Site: brandenburg
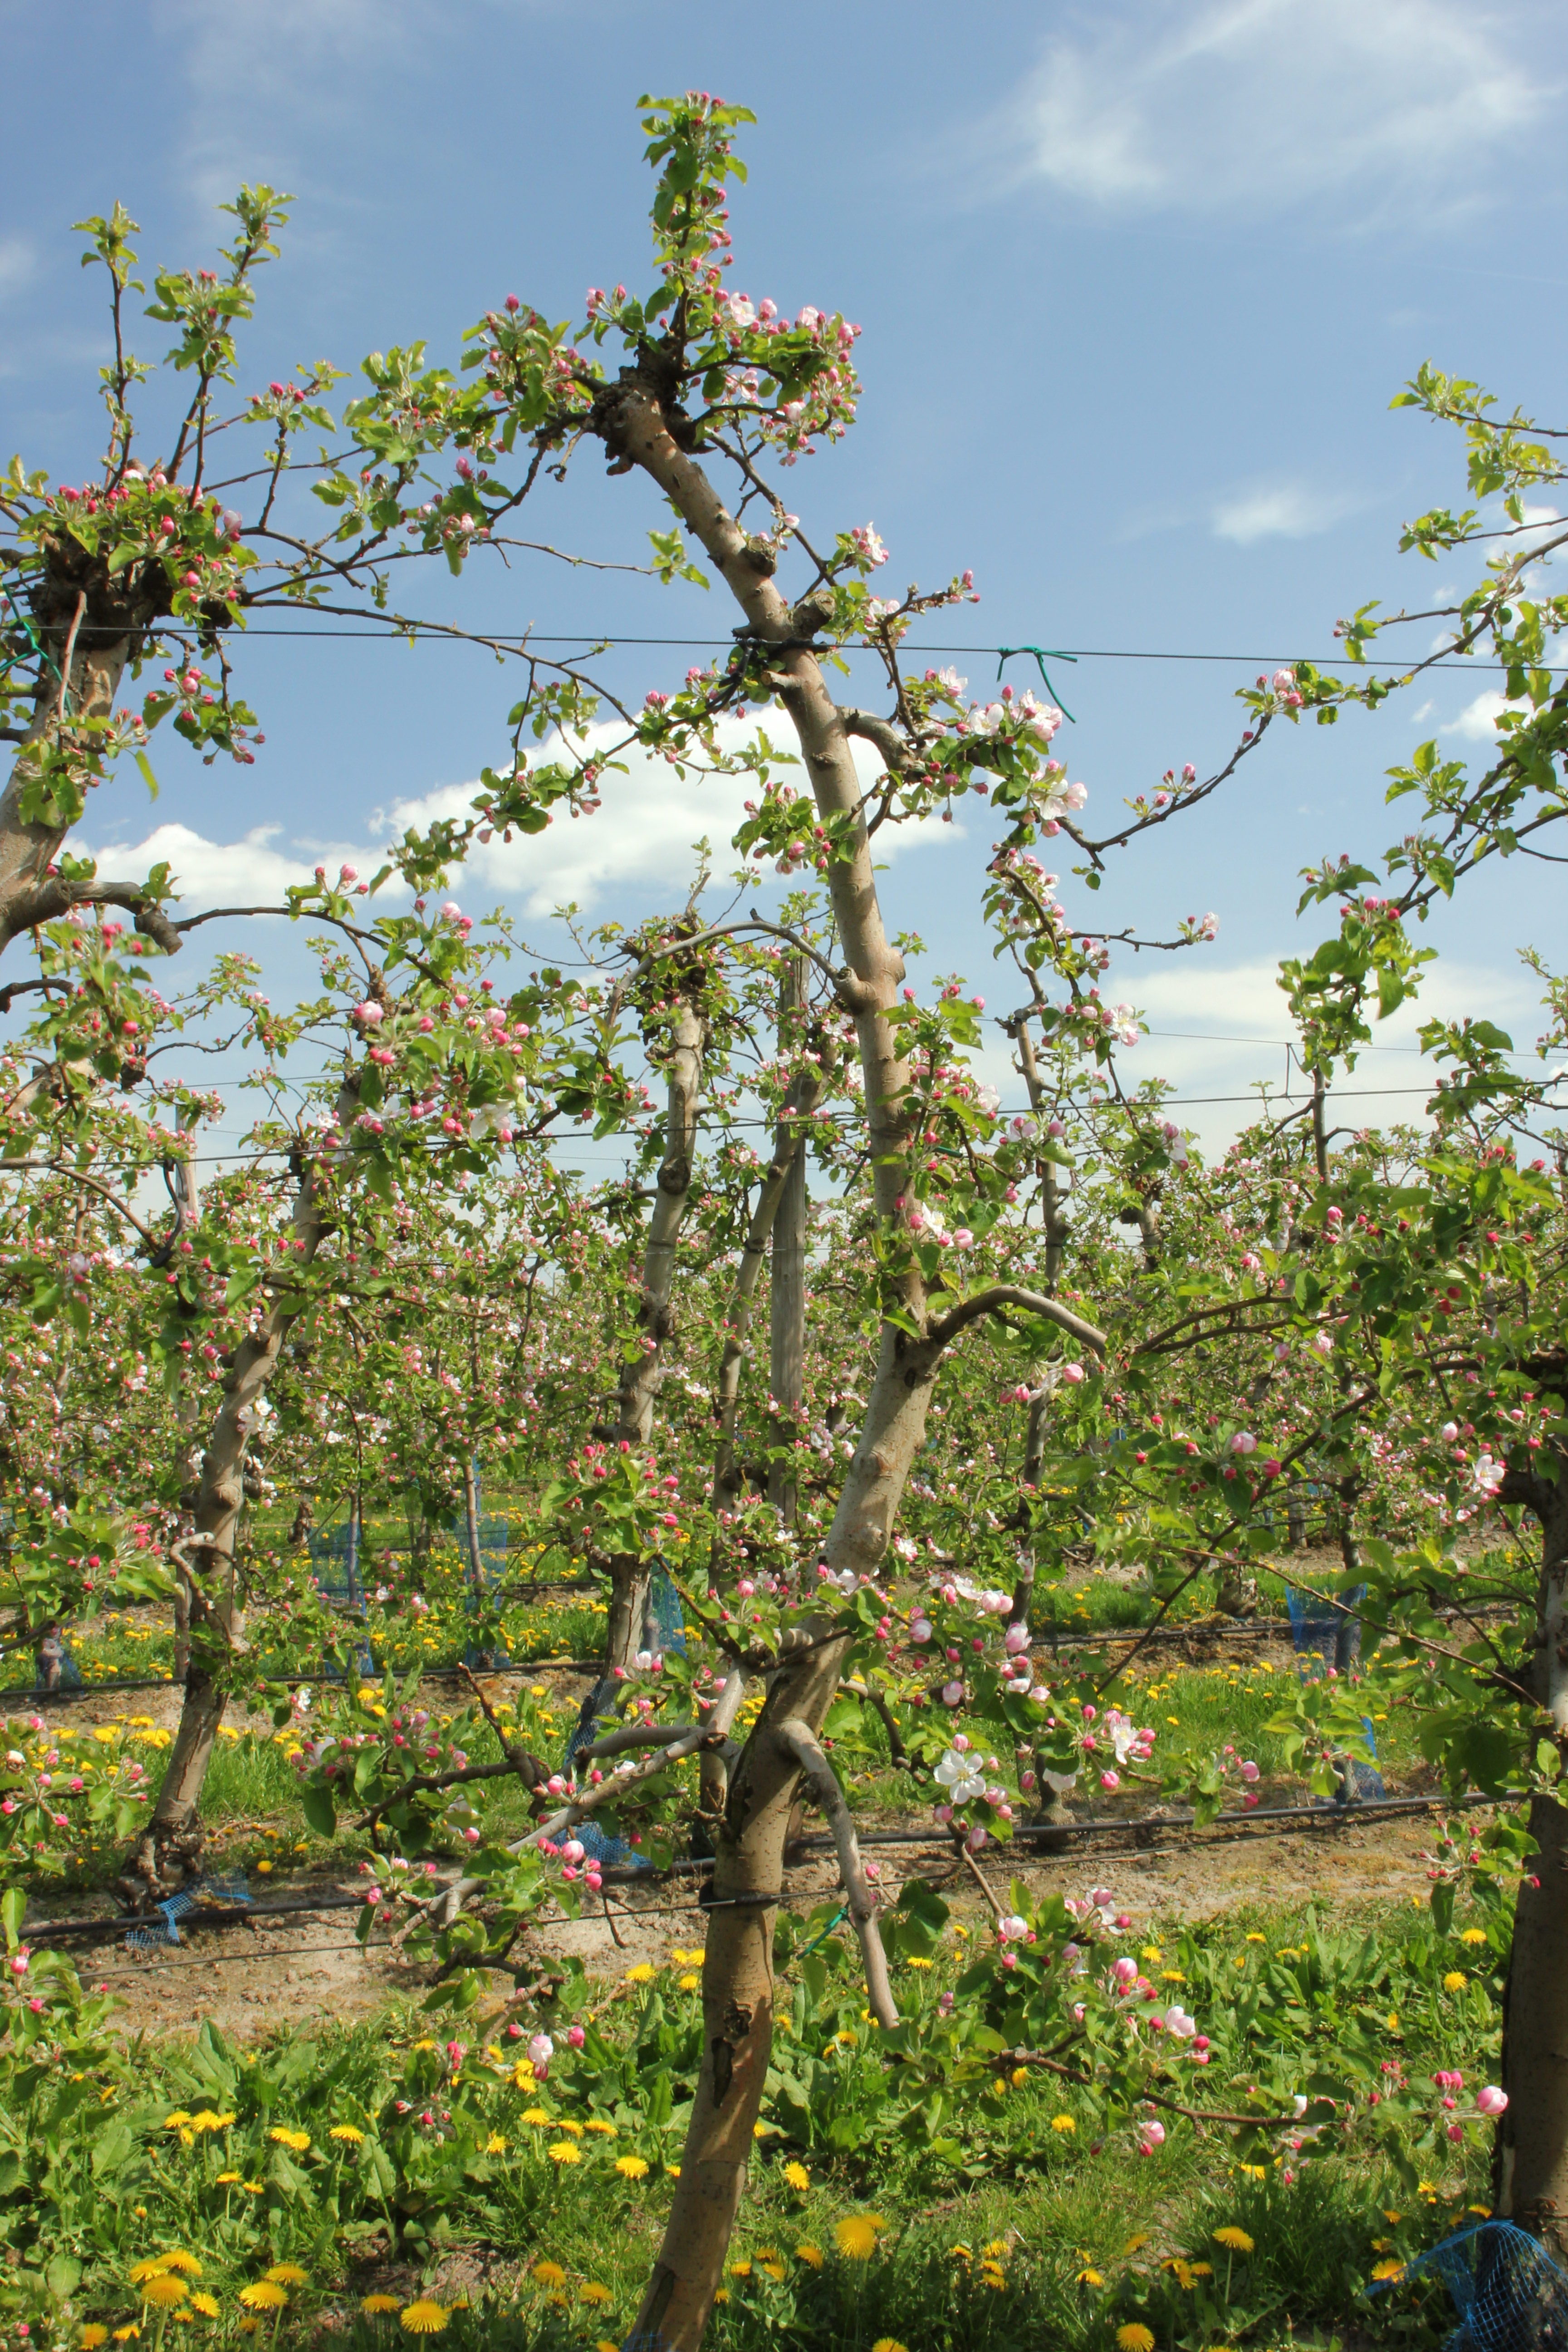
Growth stage (BBCH 57): Inflorescence emergence